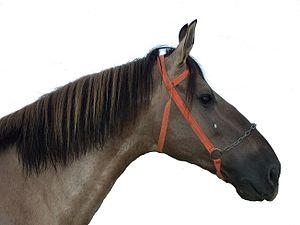
La morphologie du cheval est, dans le domaine de l'hippologie, la description physique externe d'un cheval ou d'un autre équidé. Elle inclut une description de l'apparence générale de l'animal et l'étude de ses parties externes. Elle permet de décrire et d'apprécier les beautés, défectuosités et tares d'un cheval. Ainsi, il existe un vocabulaire spécifique pour les différentes parties du corps. Il ne faut pas confondre la morphologie avec l'anatomie, qui est la description des parties internes du cheval.